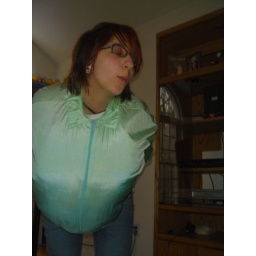
yeahhh stuffing pillows in your shirt, your really shiny ugly shirt, is always a good idea.